Code R

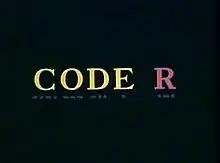

Code R is an American action-adventure television series that aired on CBS from January 21 to June 10, 1977. "Code R" focuses on the emergency services (police, fire, and ocean rescue) of the California Channel Islands. The series starred James Houghton, Martin Kove and Tom Simcox and ran for a single season of thirteen episodes.